Havana

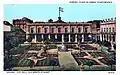
City Hall and "Plaza de Armas", 1937

As trade between Caribbean and North American states increased in the early 19th century, Havana became a flourishing and fashionable city. Havana's theaters featured the most distinguished actors of the age, and prosperity among the burgeoning middle-class led to expensive new classical mansions being erected. During this period Havana became known as the Paris of the Antilles.